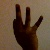
The image shows a hand gesture representing the number 9 in Indian Sign Language.